2023 Ecuadorian political crisis

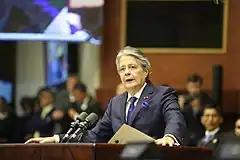
Lasso appearing before the National Assembly during his impeachment inquiry on 16 May 2023, the day before he invoked

A political crisis began in Ecuador on 17 May 2023 as a result of the impeachment trial against President Guillermo Lasso. The impeachment inquiry began in the National Assembly on 9 May and lasted until 17 May when Lasso dissolved parliament through the constitutional provision known as. That triggered the end of the impeachment inquiry as it dissolved the National Assembly and caused an earlier general election. The mutual dissolution marks the first time this constitutional measure has been triggered by an Ecuadorian president.